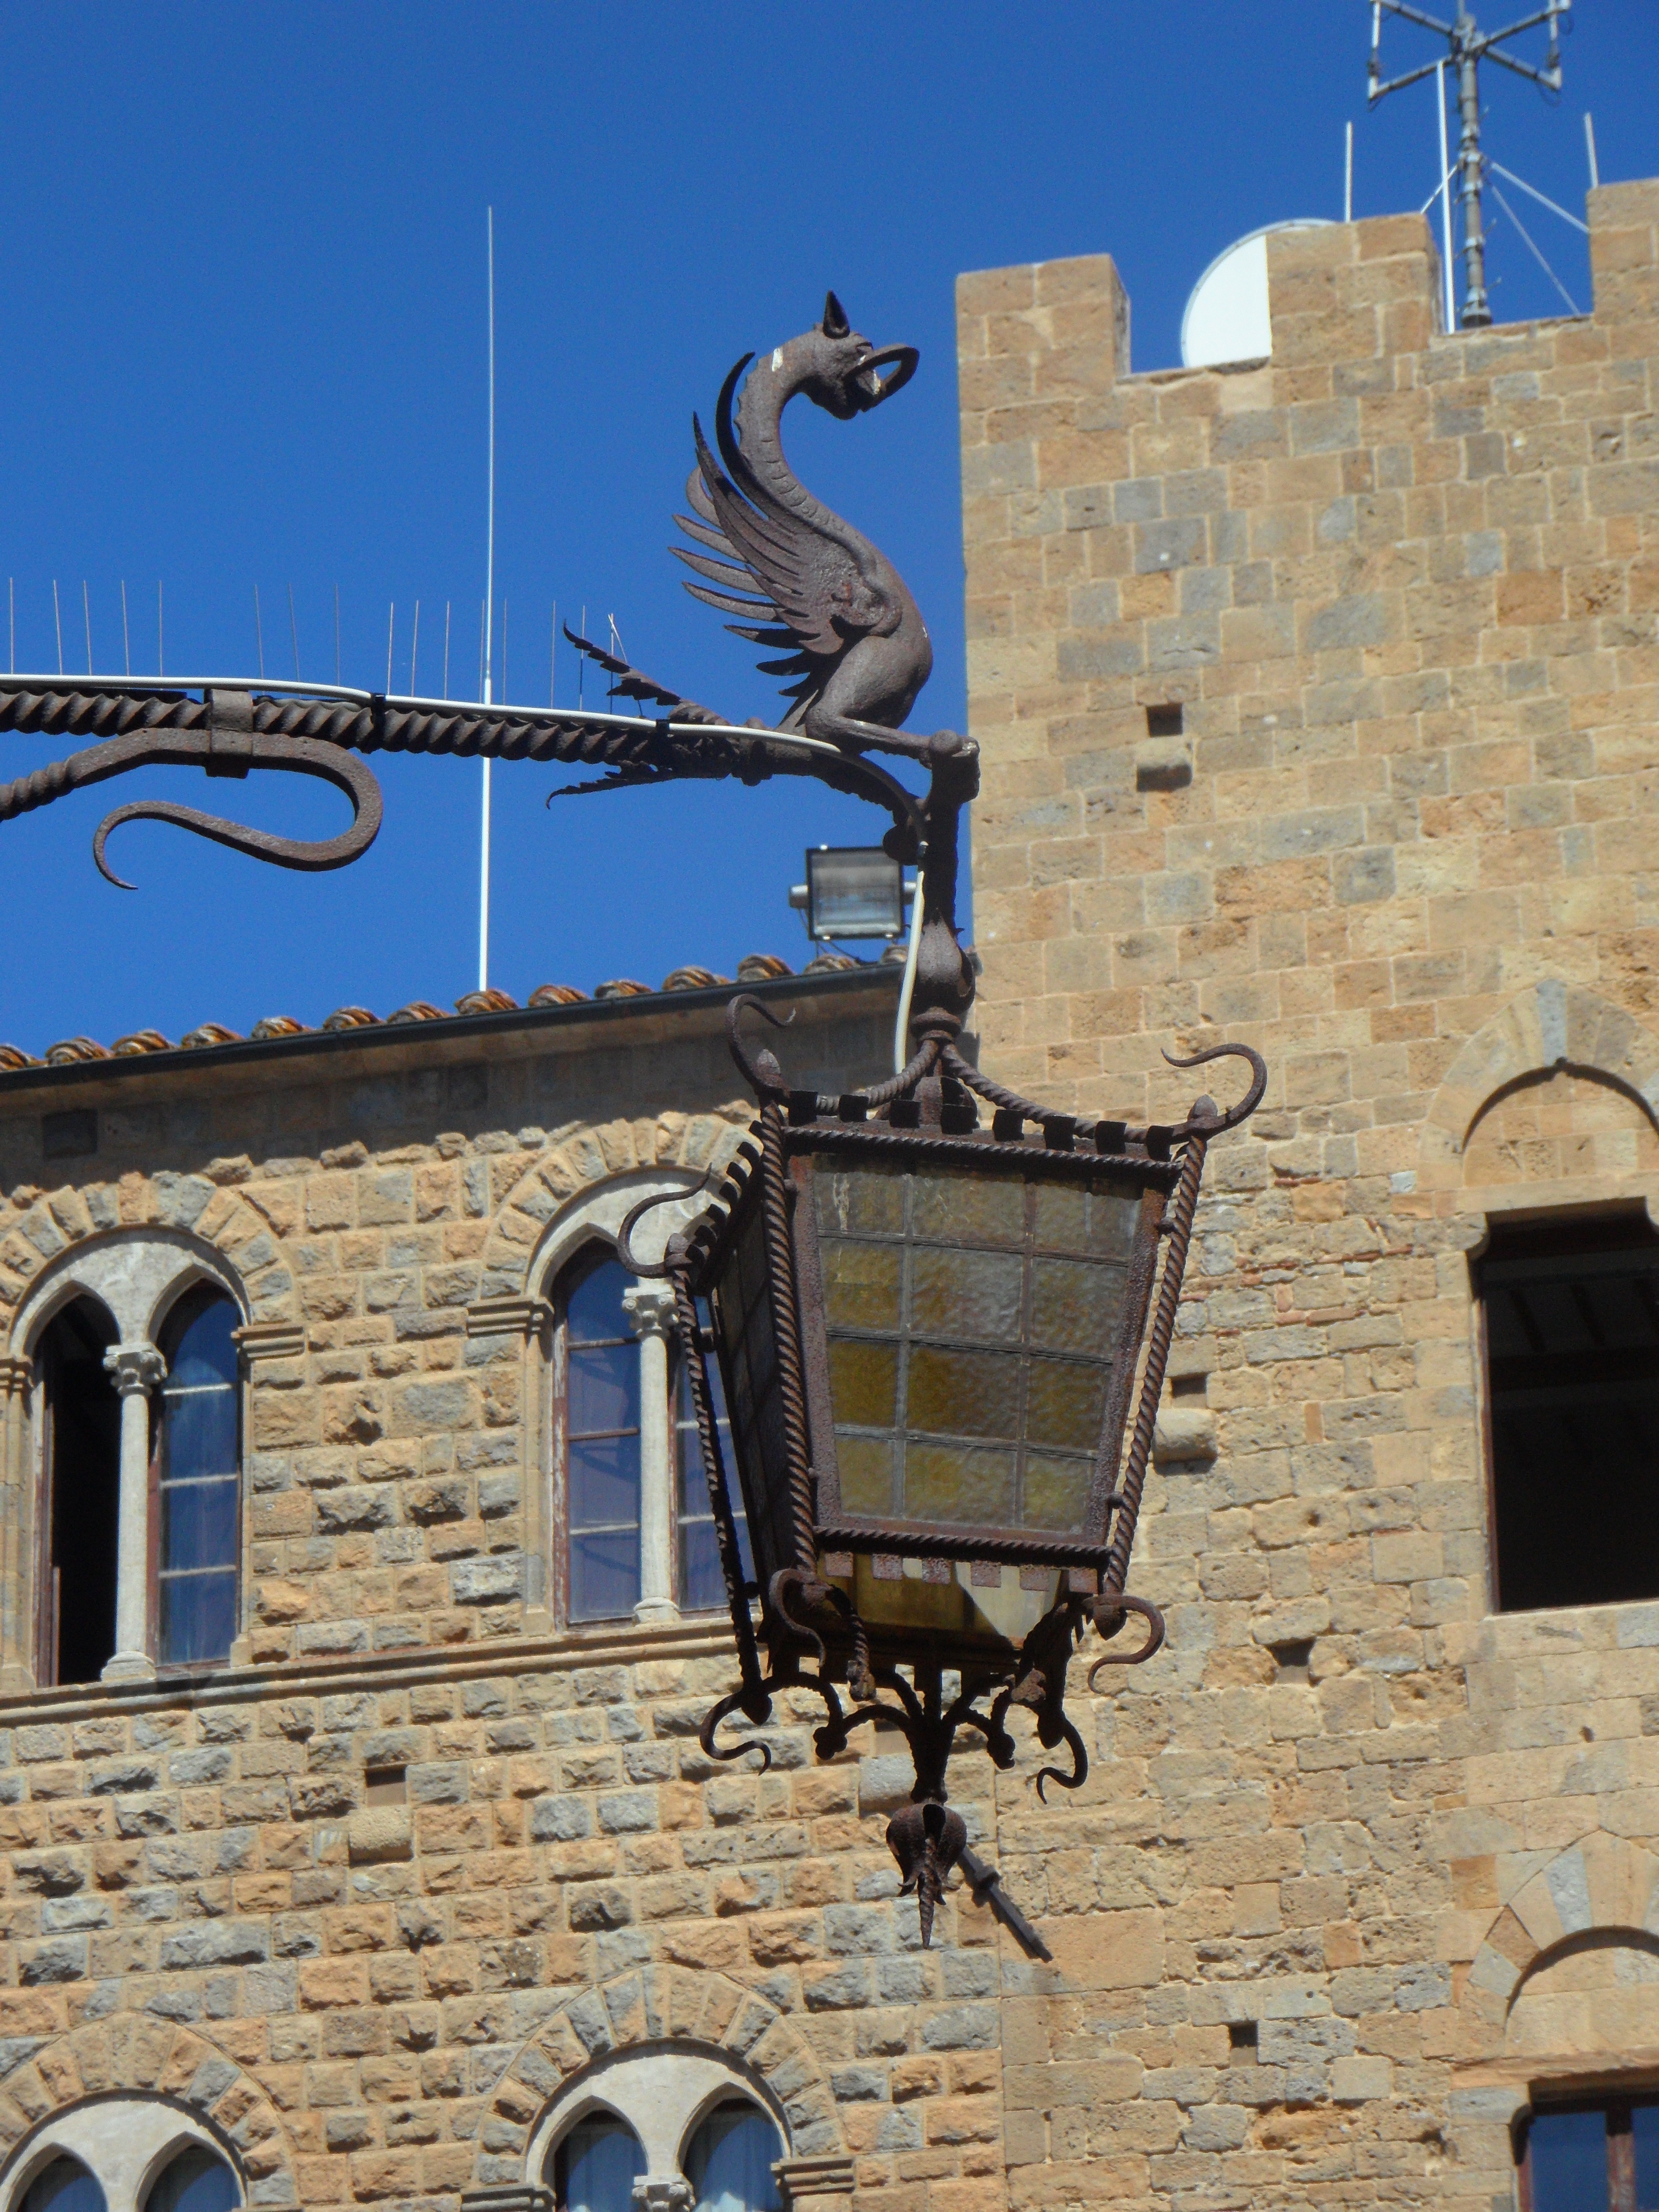
architecture, street, town, building, palace, old, wall, lantern, tower, landmark, italy, tuscany, facade, blue, street light, lighting, places of interest, old town, medieval, art, historically, middle ages, masonry, volterra, medieval city, trutzig, urban area